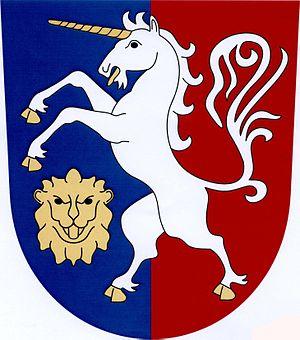
Cítov est une commune du district de Mělník, dans la région de Bohême-Centrale, en Tchéquie. Sa population s'élevait à 1 251 habitants en 2020.